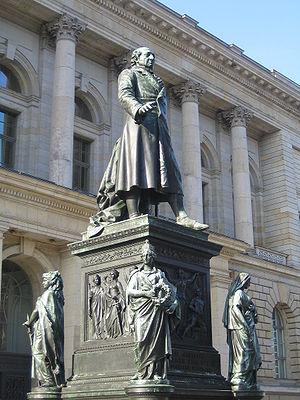
Friedrich Anton Hermann Schievelbein, né le 18 novembre 1817 à Berlin et mort le 6 mai 1867 à Berlin, est un sculpteur allemand.